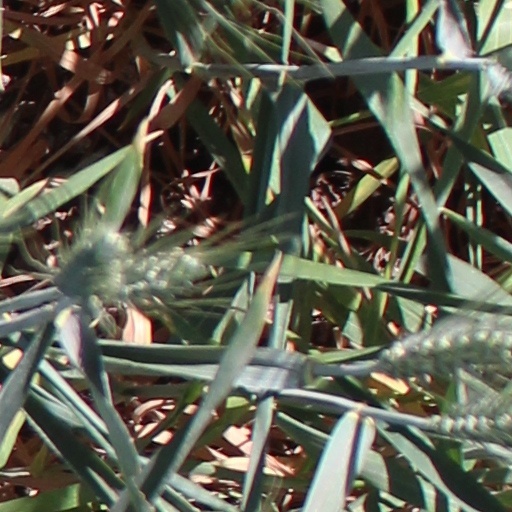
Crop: wheat